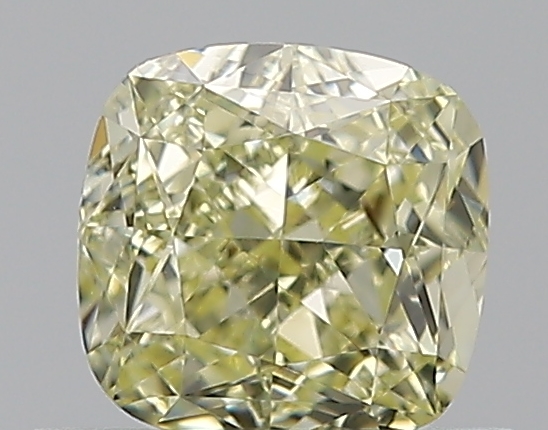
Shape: cushion
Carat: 0.71
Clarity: VVS1
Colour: Y-Z
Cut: EX
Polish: EX
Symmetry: GD
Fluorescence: N
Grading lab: GIA
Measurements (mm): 4.89 x 4.8 x 3.25